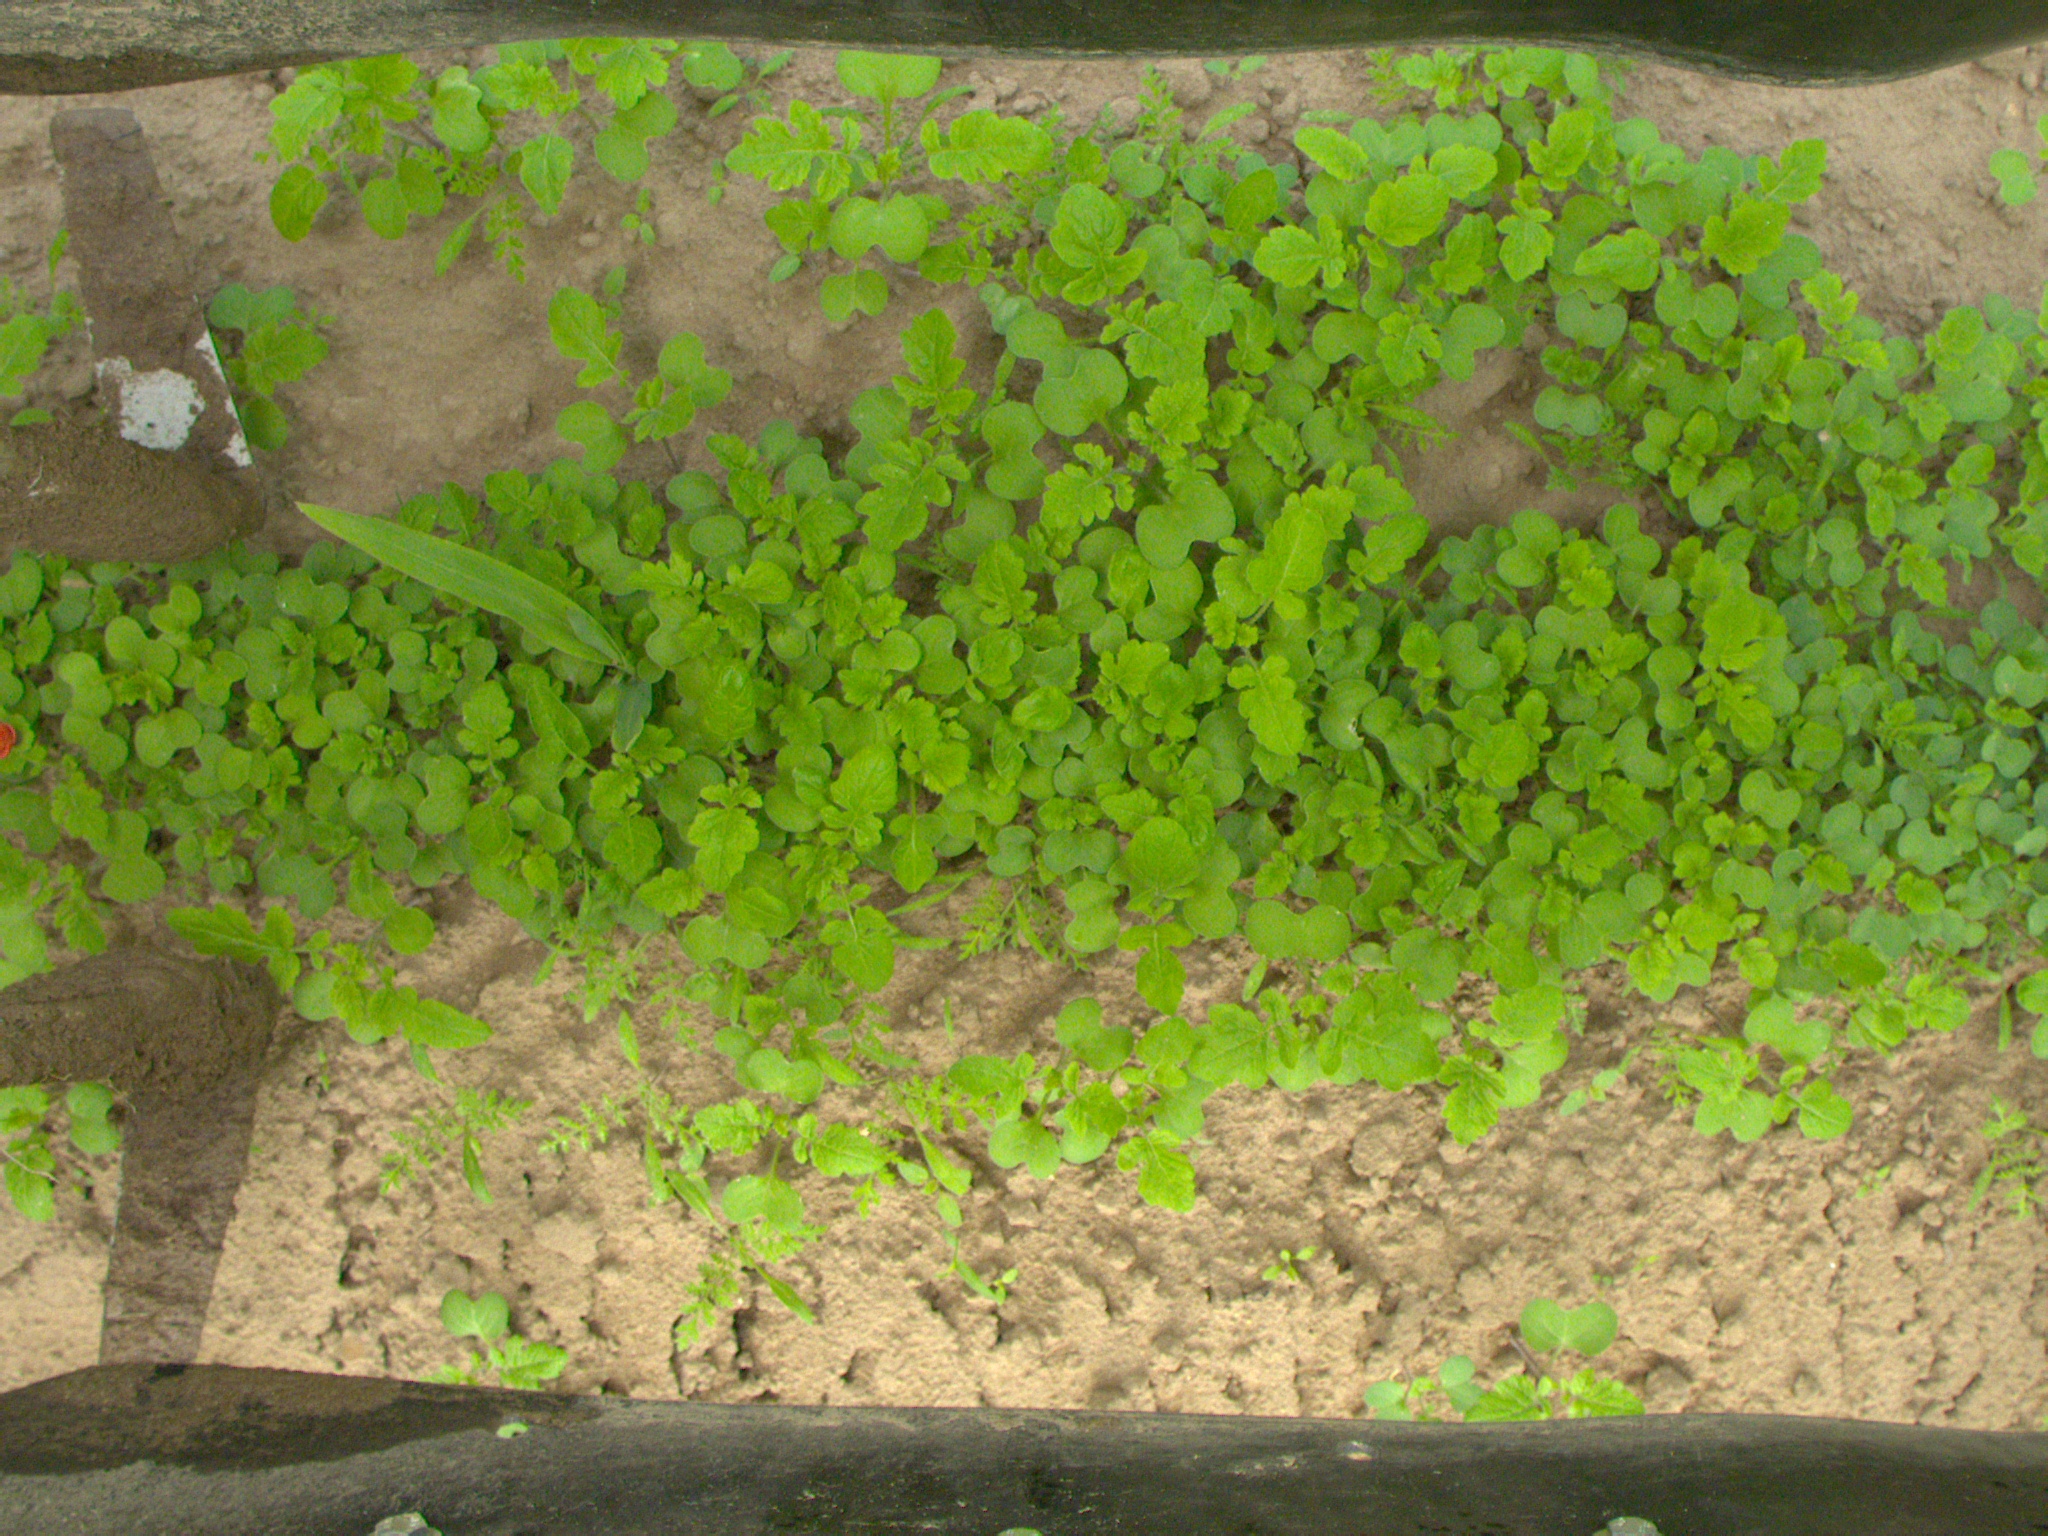
Crop: maize
Objects: maize, stem_maize